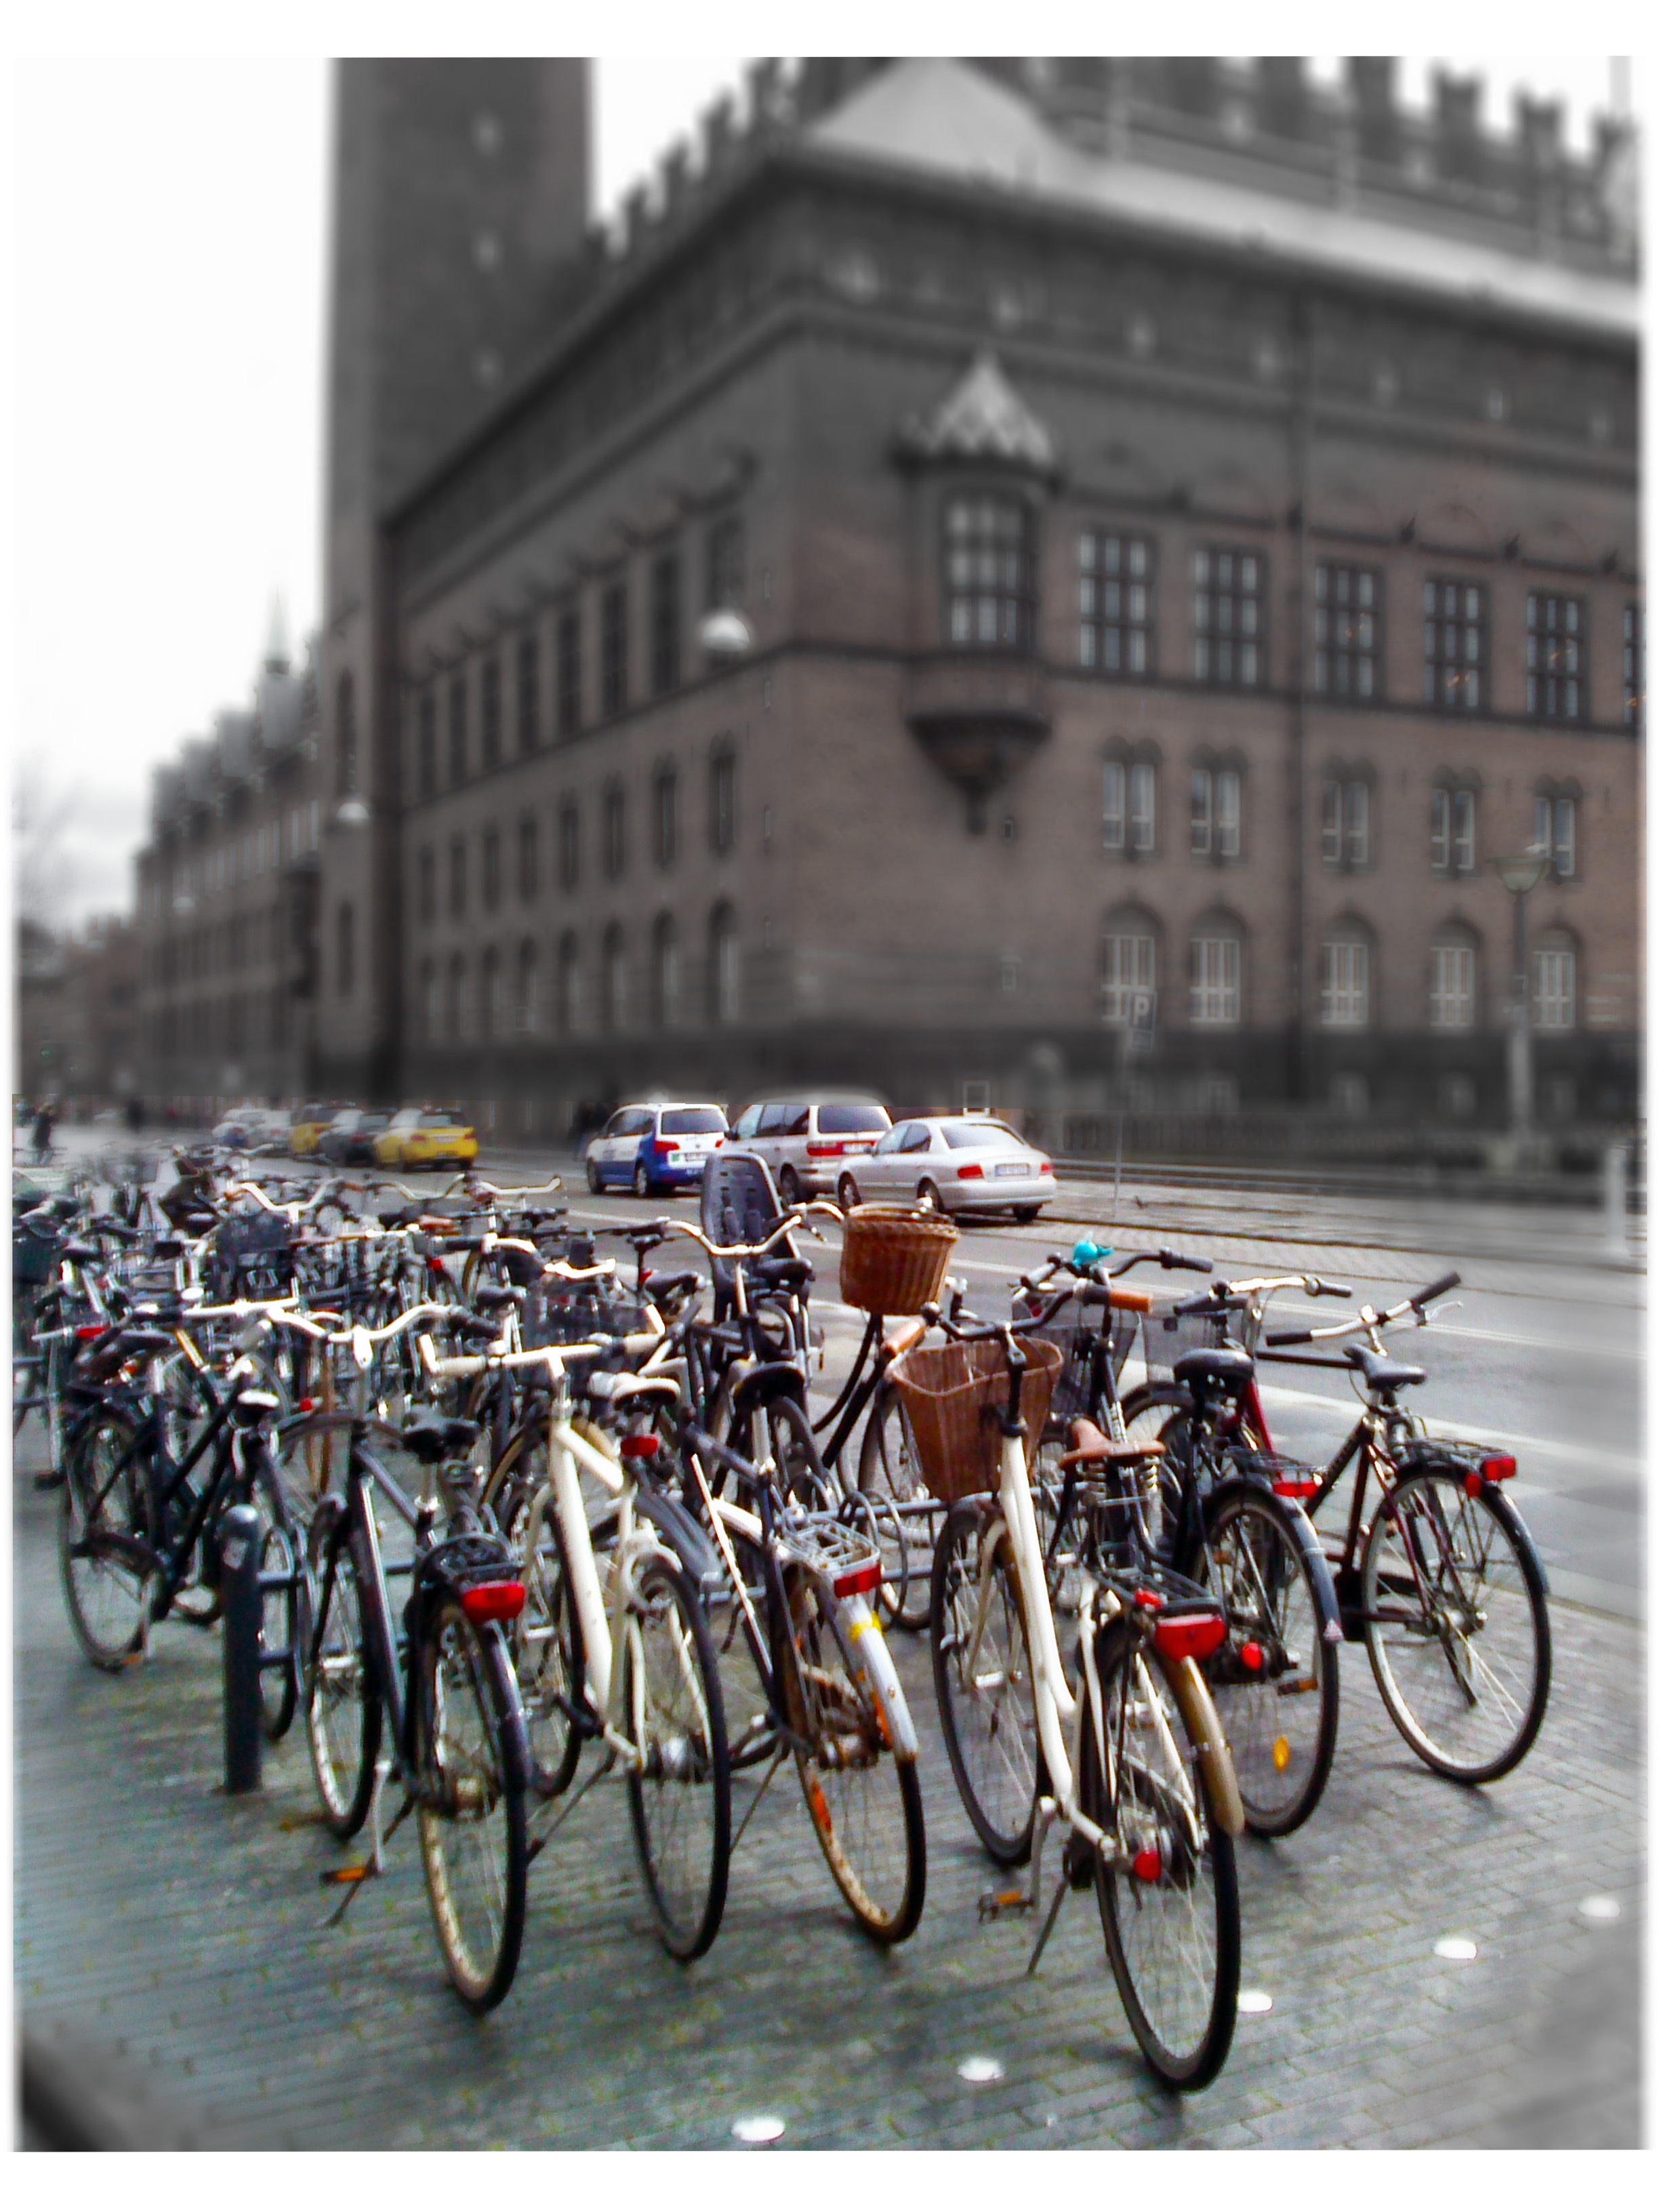
bicycle, bike, summer, travel, vehicle, lane, sports equipment, mountain bike, cycling, sports, copenhagen, town hall, road cycling, cyclo cross bicycle, bicycle racing, road bicycle, endurance sports, racing bicycle, hybrid bicycle, road bicycle racing